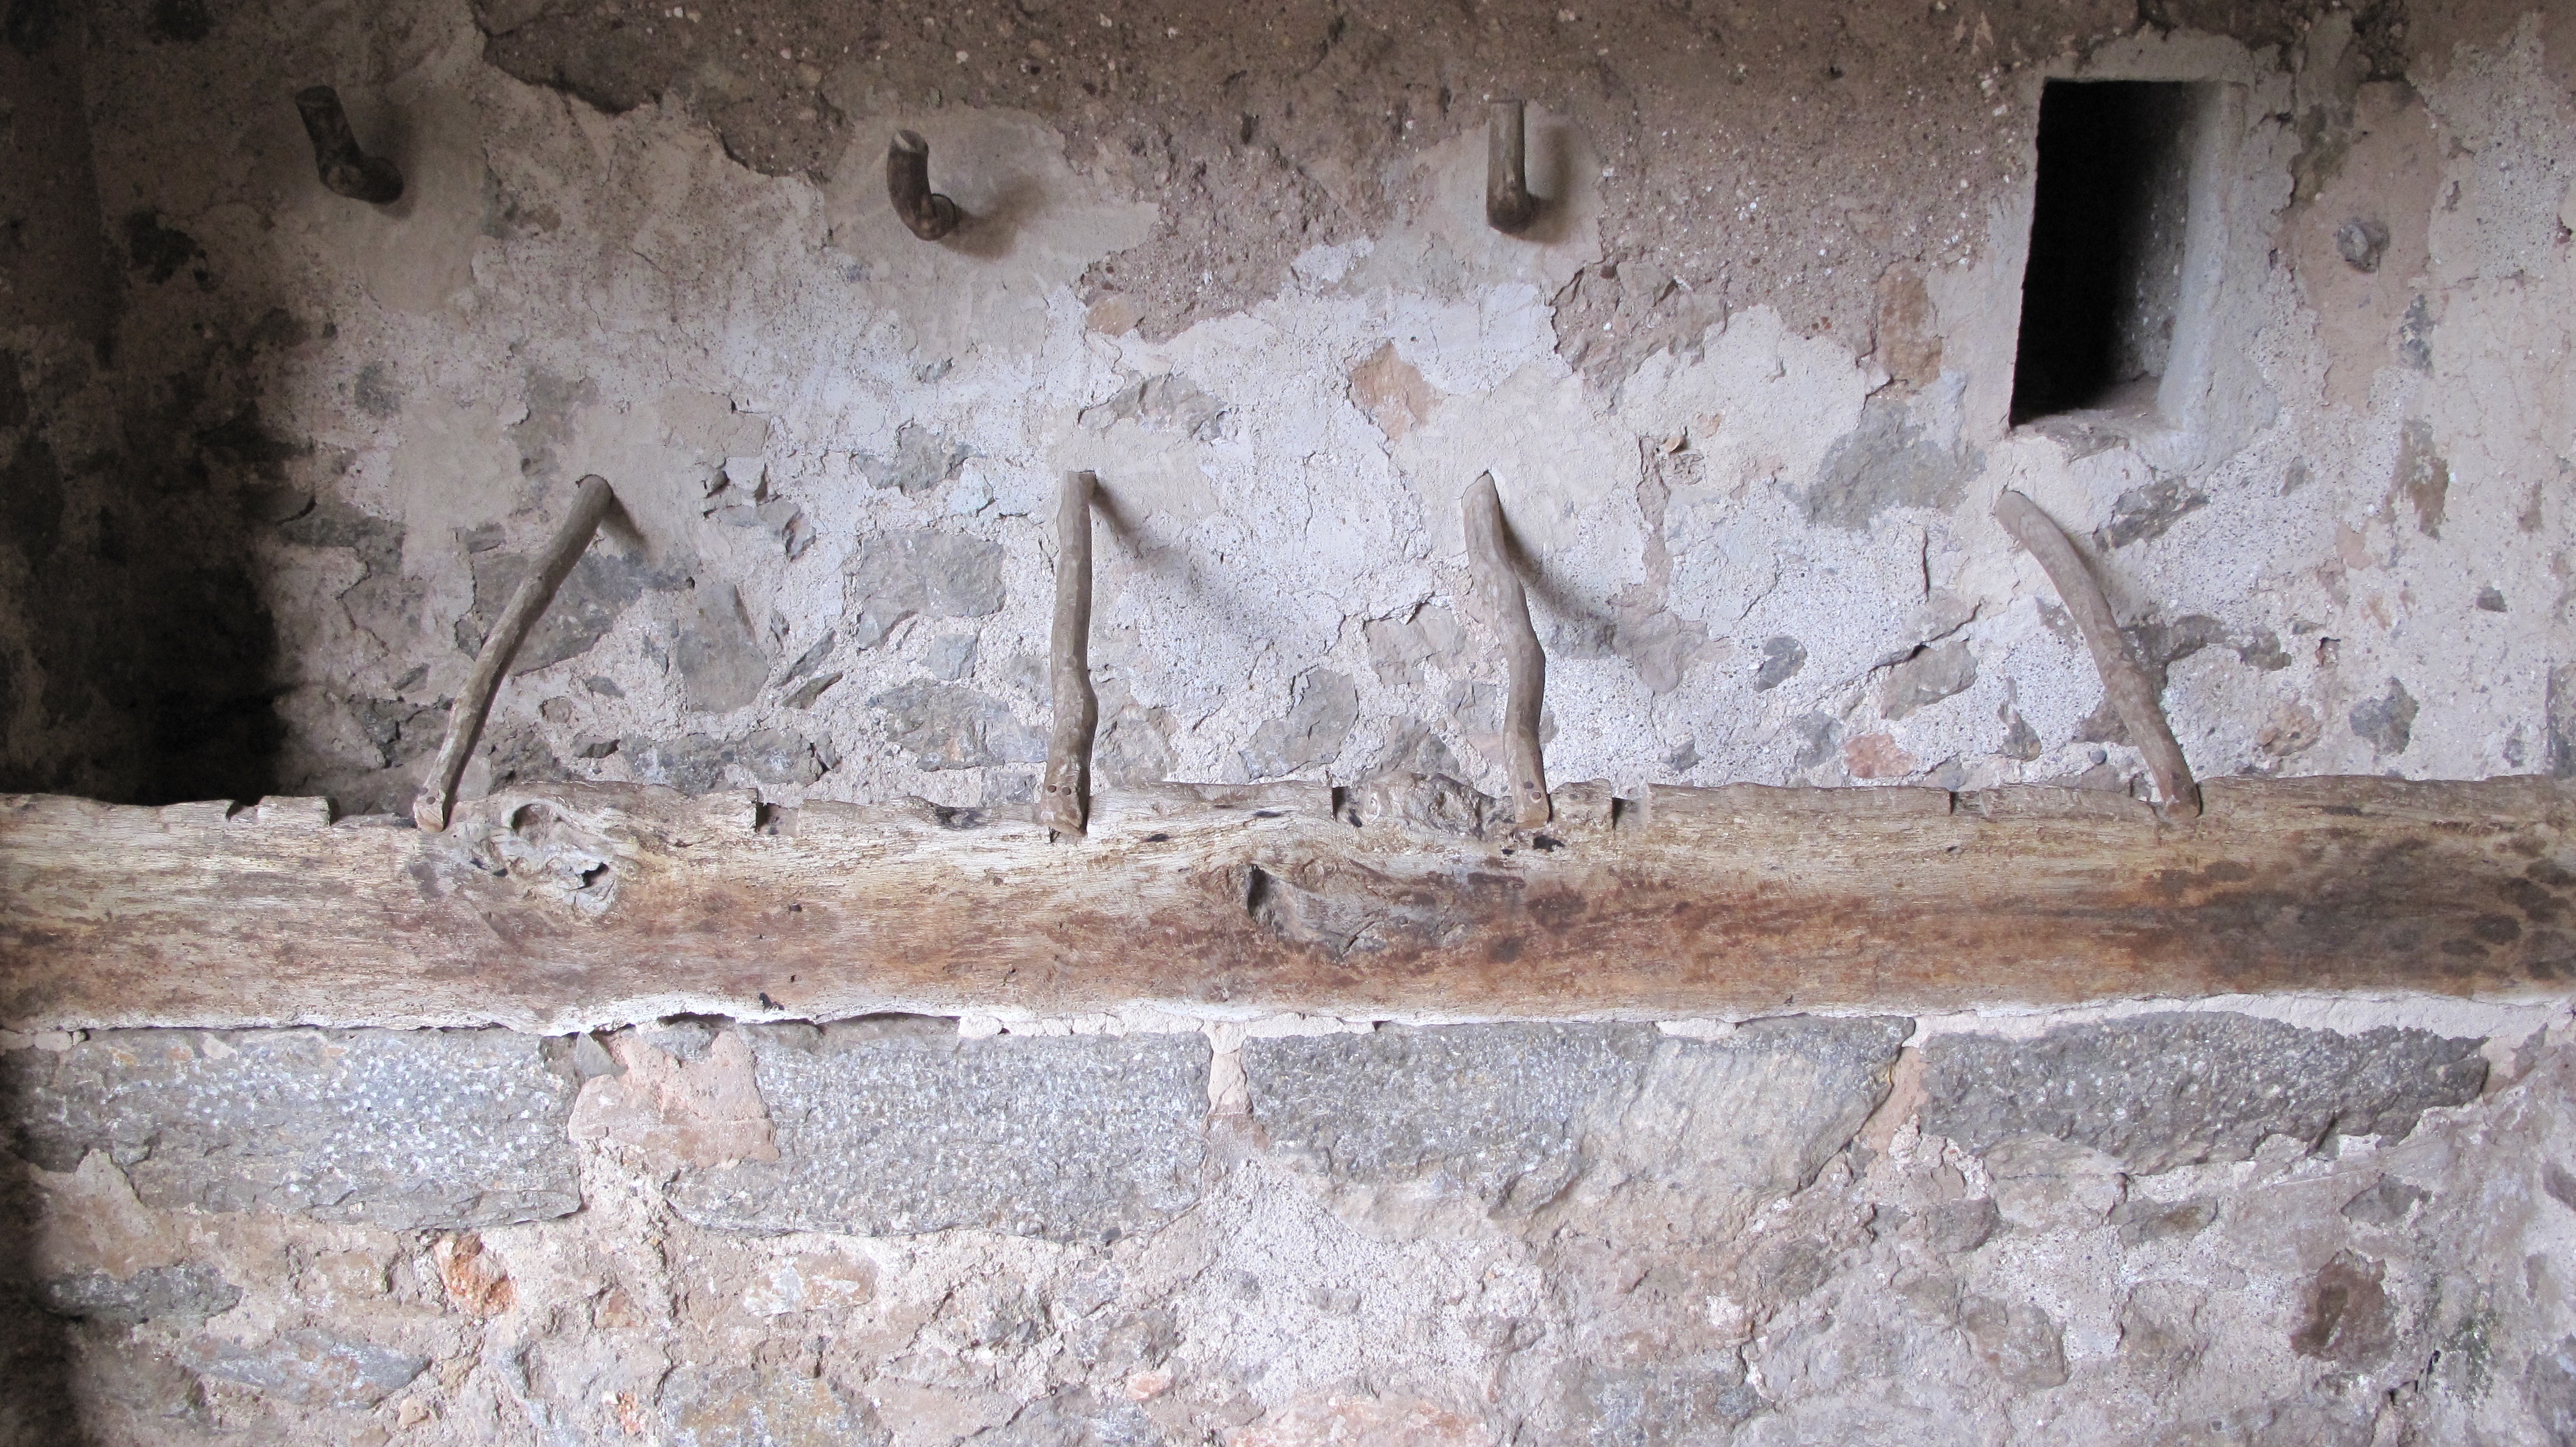
wood, texture, wall, temple, ruins, history, plaster, ancient history